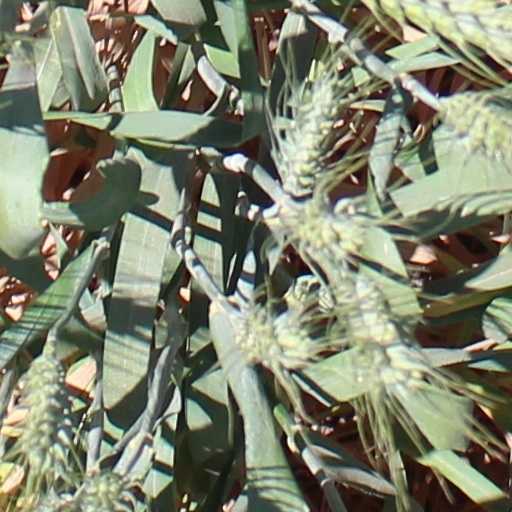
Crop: wheat